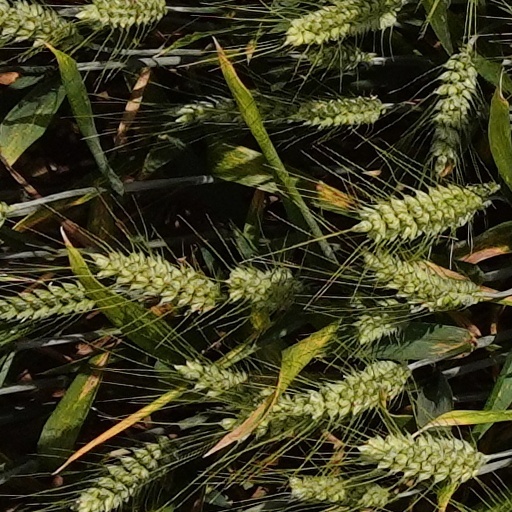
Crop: wheat